Suraua

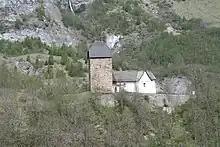
Formerly castle Surcasti, now Church of S. Luregn/St. Lorenz

The Church of S. Luregn/St. Lorenz is listed as a Swiss heritage site of national significance.